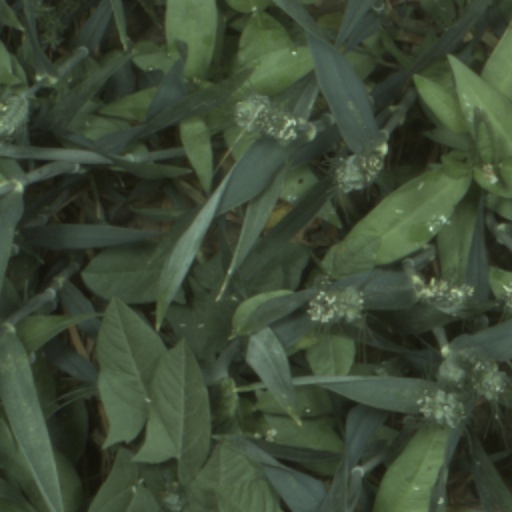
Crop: wheat